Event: Nepal Earthquake
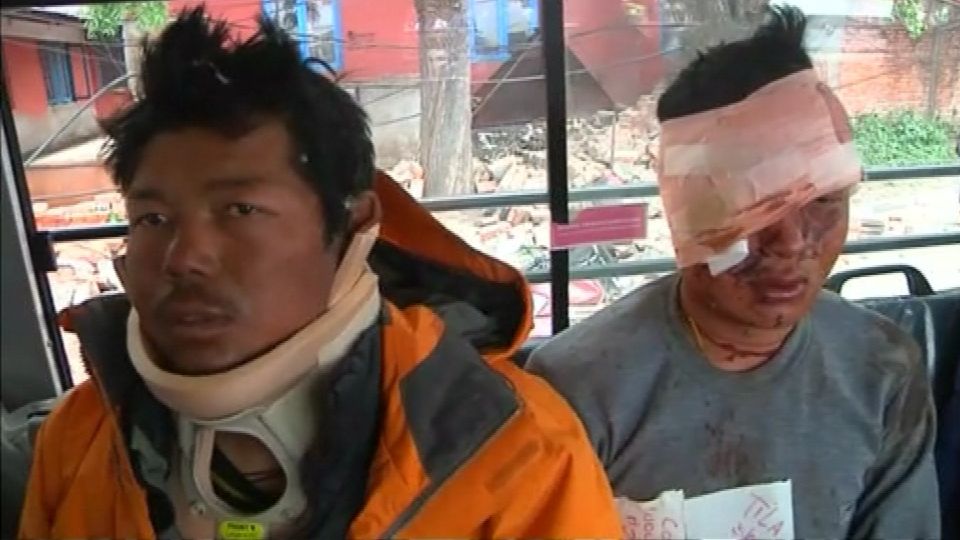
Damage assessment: damage